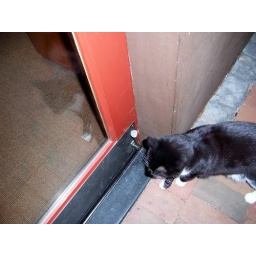
Look Charles - there's another kitty in the library office that looks just like you.